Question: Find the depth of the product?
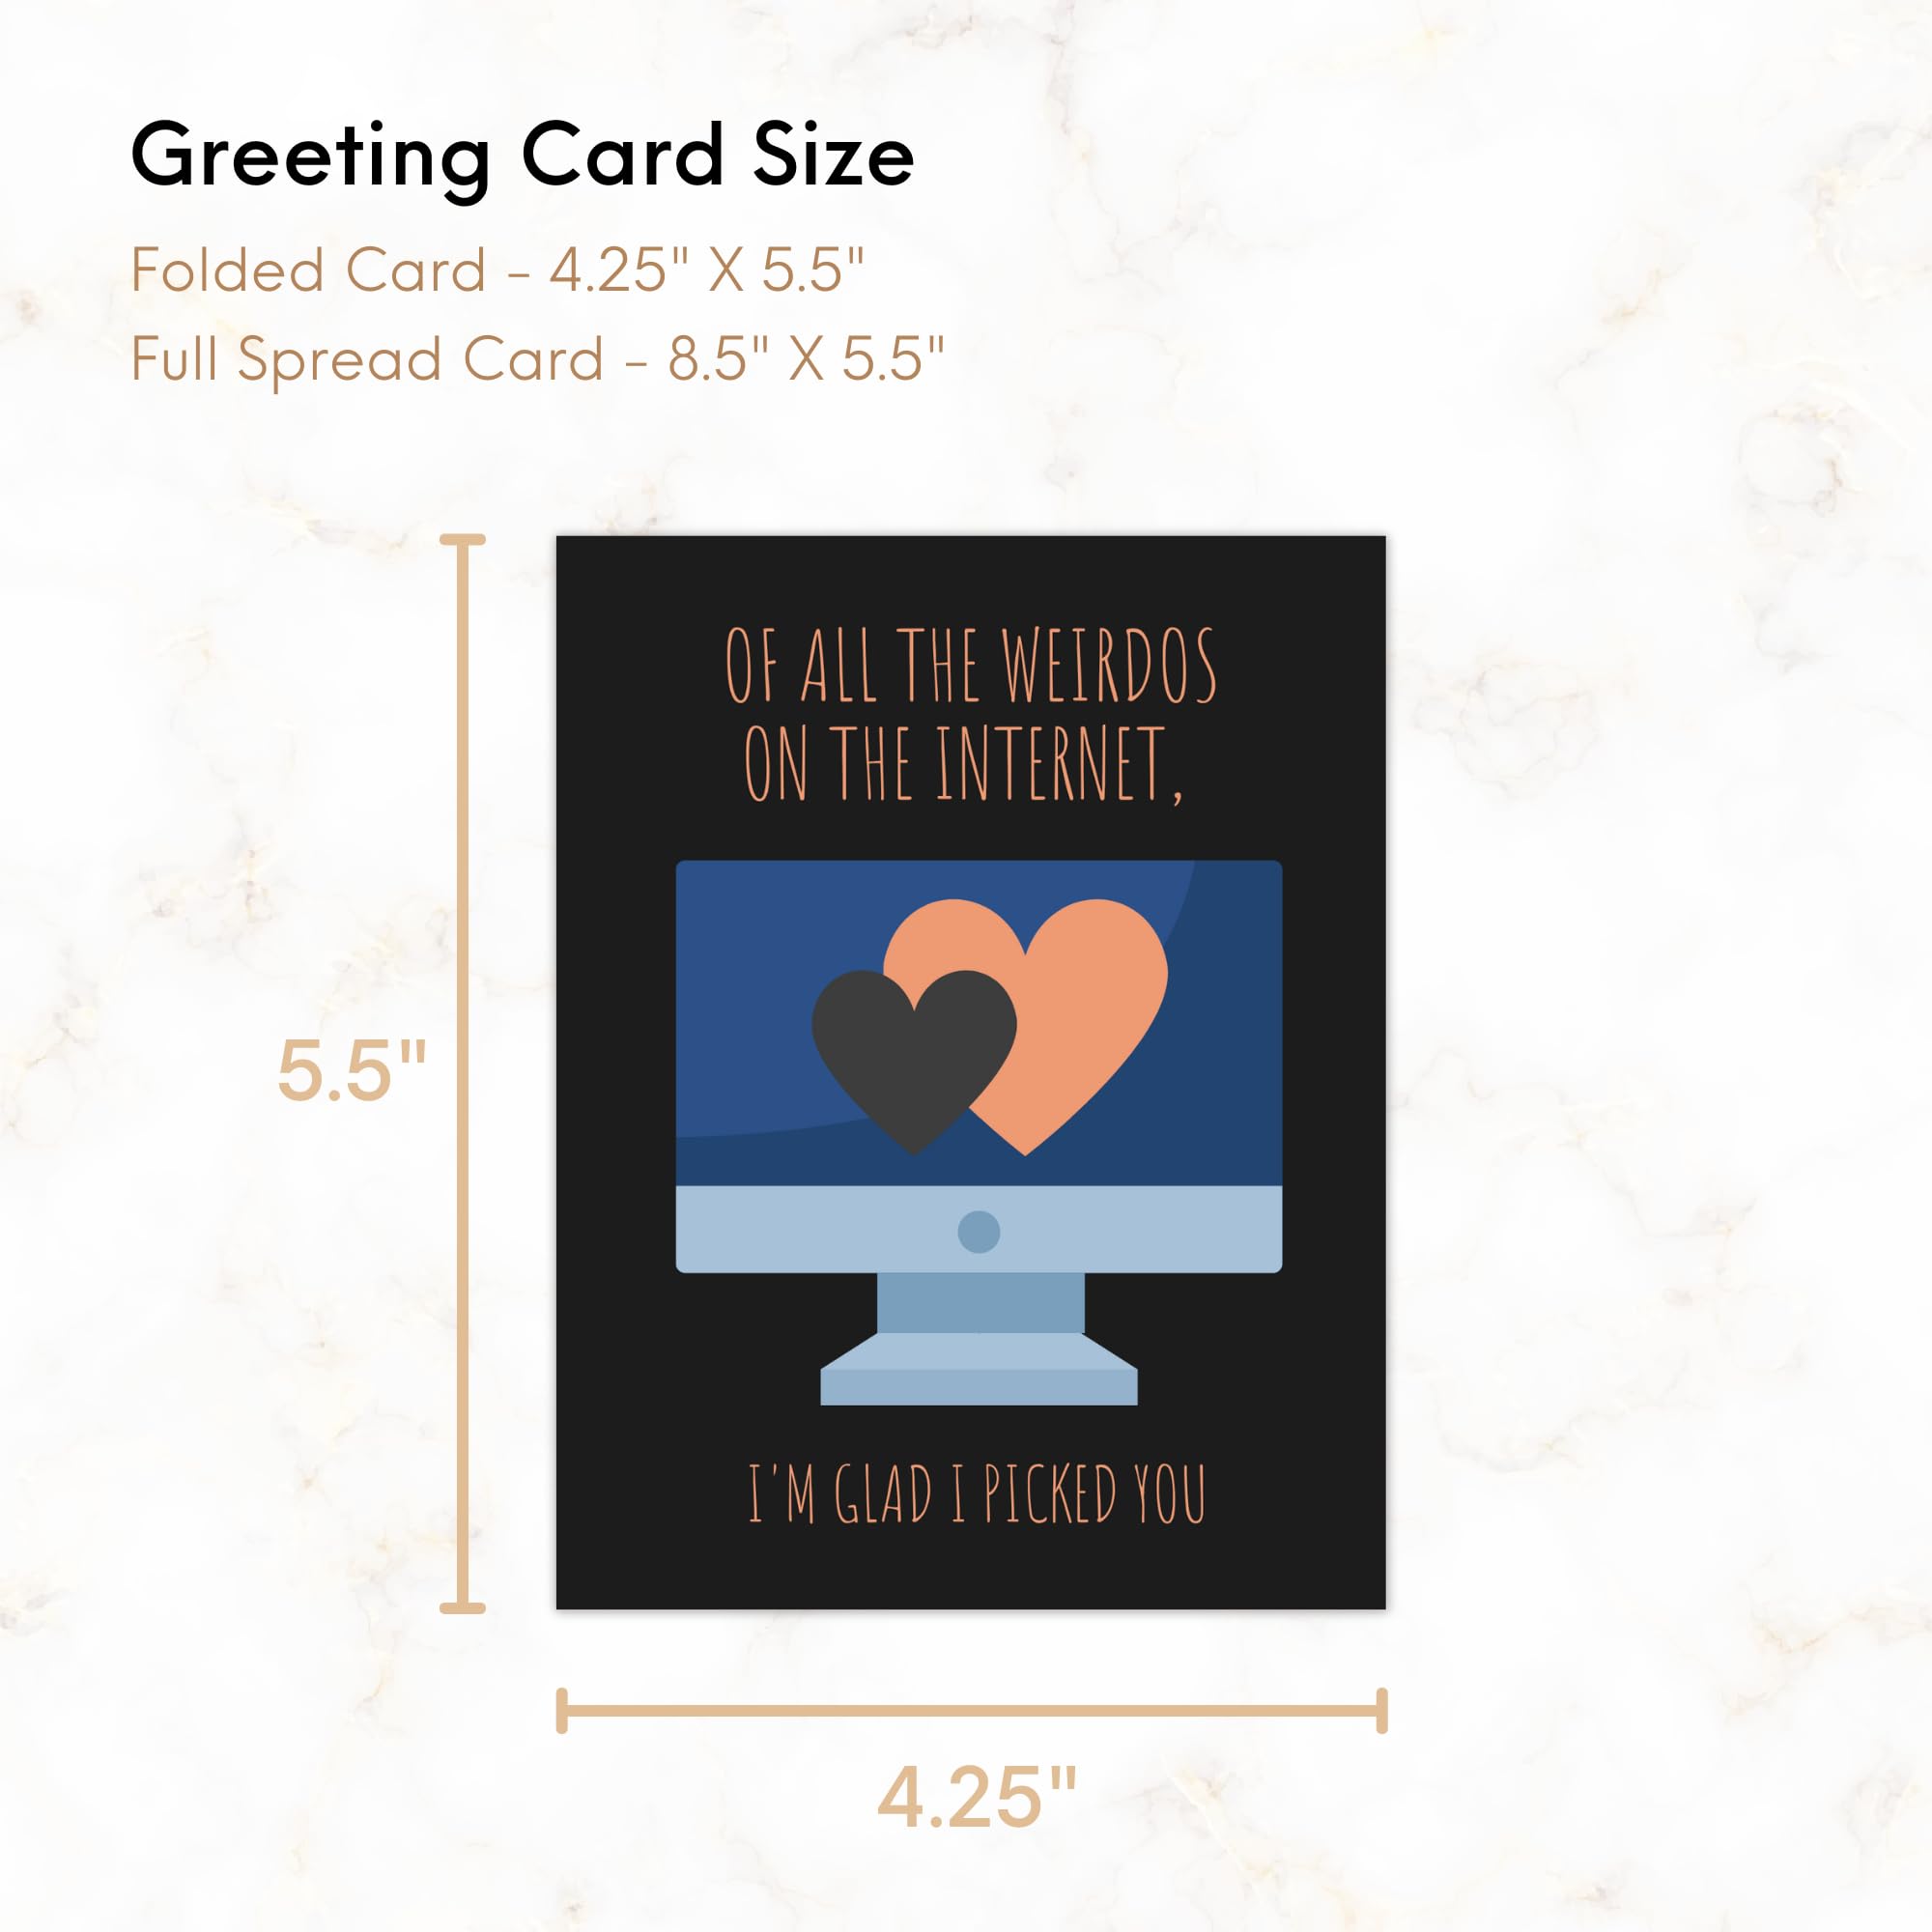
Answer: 5.5 inch